Islamic fundamentalism in Iran

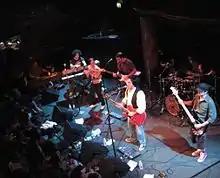
In the song called "eshgh e sor'at" (crazy for speed), Kiosk underground music band make open political references and criticize Iran's foreign policy: "Nothing for lunch or dinner to make, But let them eat Yellowcake, Scraped up the very last dime, Sent it straight to Palestine".

Iranian fundamentalism must be seen as one of the Abrahamic revivalisms of the twentieth century. As in the course of the Persian Constitutional Revolution nearly a century earlier, the concept of justice was at the center of the debates among the followers of the three Islamic orientations. The principlists adhered to the traditional notion of Islamic justice that states "equals should be treated alike, but unequal proportionately to their relevant differences, and all with impartiality". Neo-principlists gave a messianic interpretation to the concept, one that promised equal distribution of societal resources to all—including the "unequals." And finally, those with a liberal orientation related the notion of justice to the French revolutionary slogan of "egalité", i.e., the equality of all before the law.